Thylacosmilus

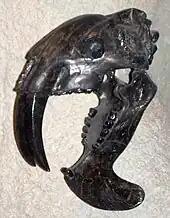
Skull cast mounted with open jaws, North American Museum of Ancient Life

In contrast to hathliacynids, "T. atrox" lacked large alisphenoid tympanic processes. "T. atrox" also differed from other sparassodonts in having large paratympanic spaces intruding into all the cranial elements bounding the middle ear.